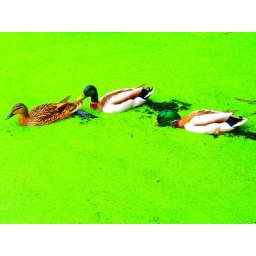
Three Ducks in green water